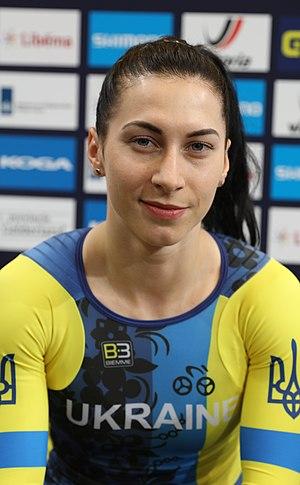
Olena Starikova est une coureuse cycliste ukrainienne. Elle est notamment championne d'Europe de vitesse espoirs en 2017.